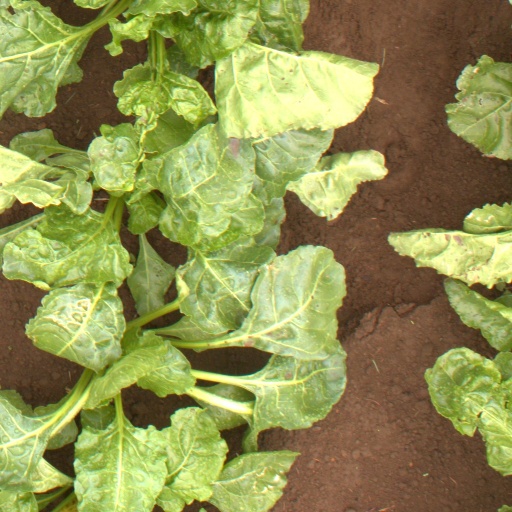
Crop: sugar beet